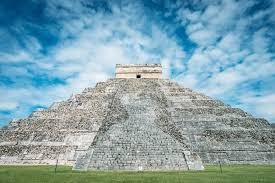
Landmark: Chichen Itza